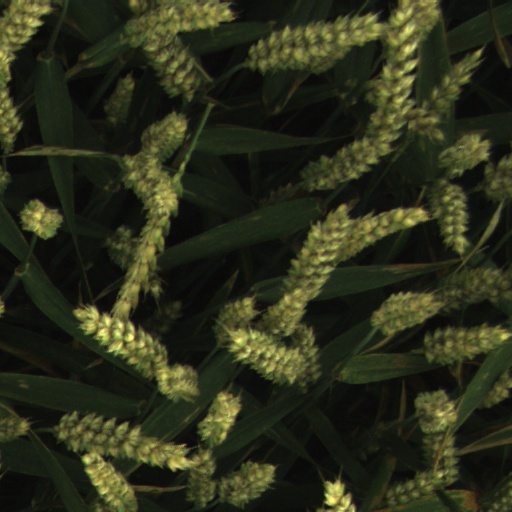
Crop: wheat